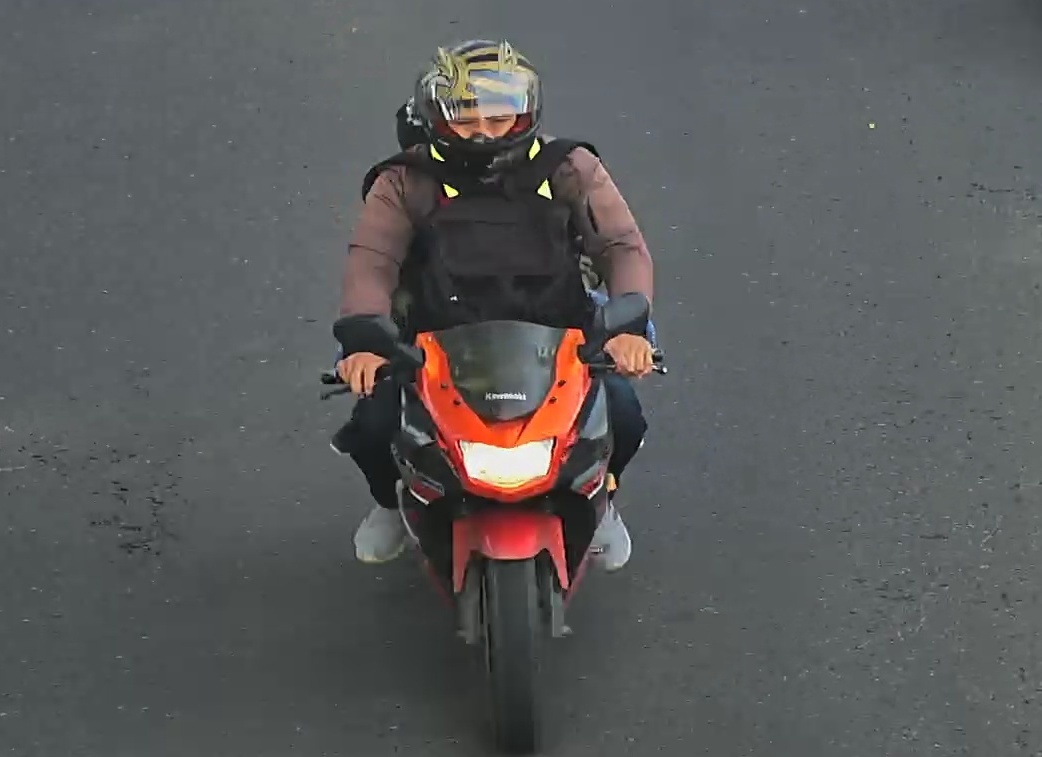
person-with-helmet: 1
person-without-helmet: 0